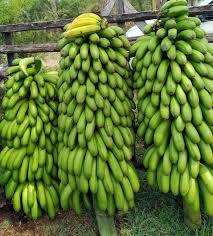
Ndizi ambazo zimeiva ziko tayari kupelekwa sokoni ili wanunuzi waweze kununua kwa niaba ya kupata pesa kwa wale ambao wanauza na wenye wananunua wanapelekea watoto wao kama chakula ama matunda.